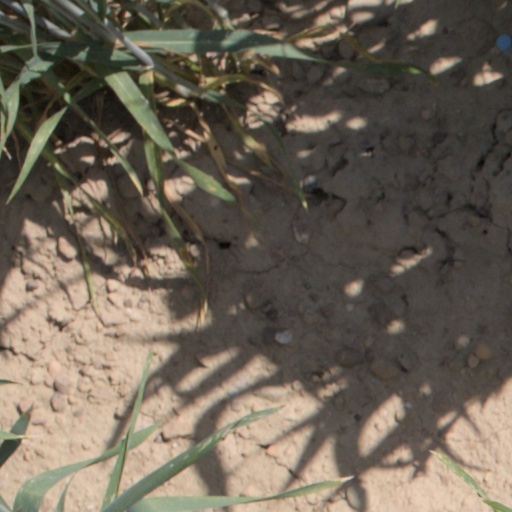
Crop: wheat